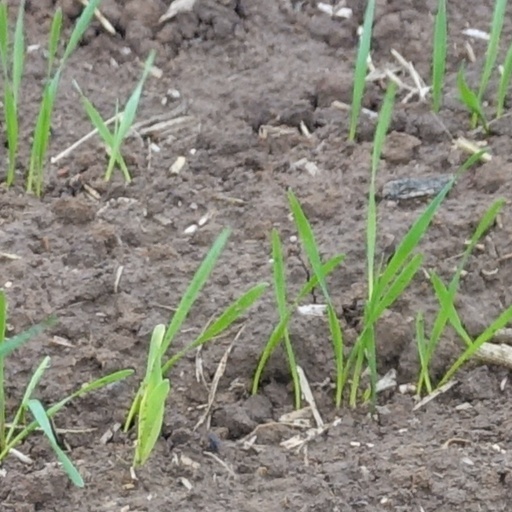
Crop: wheat